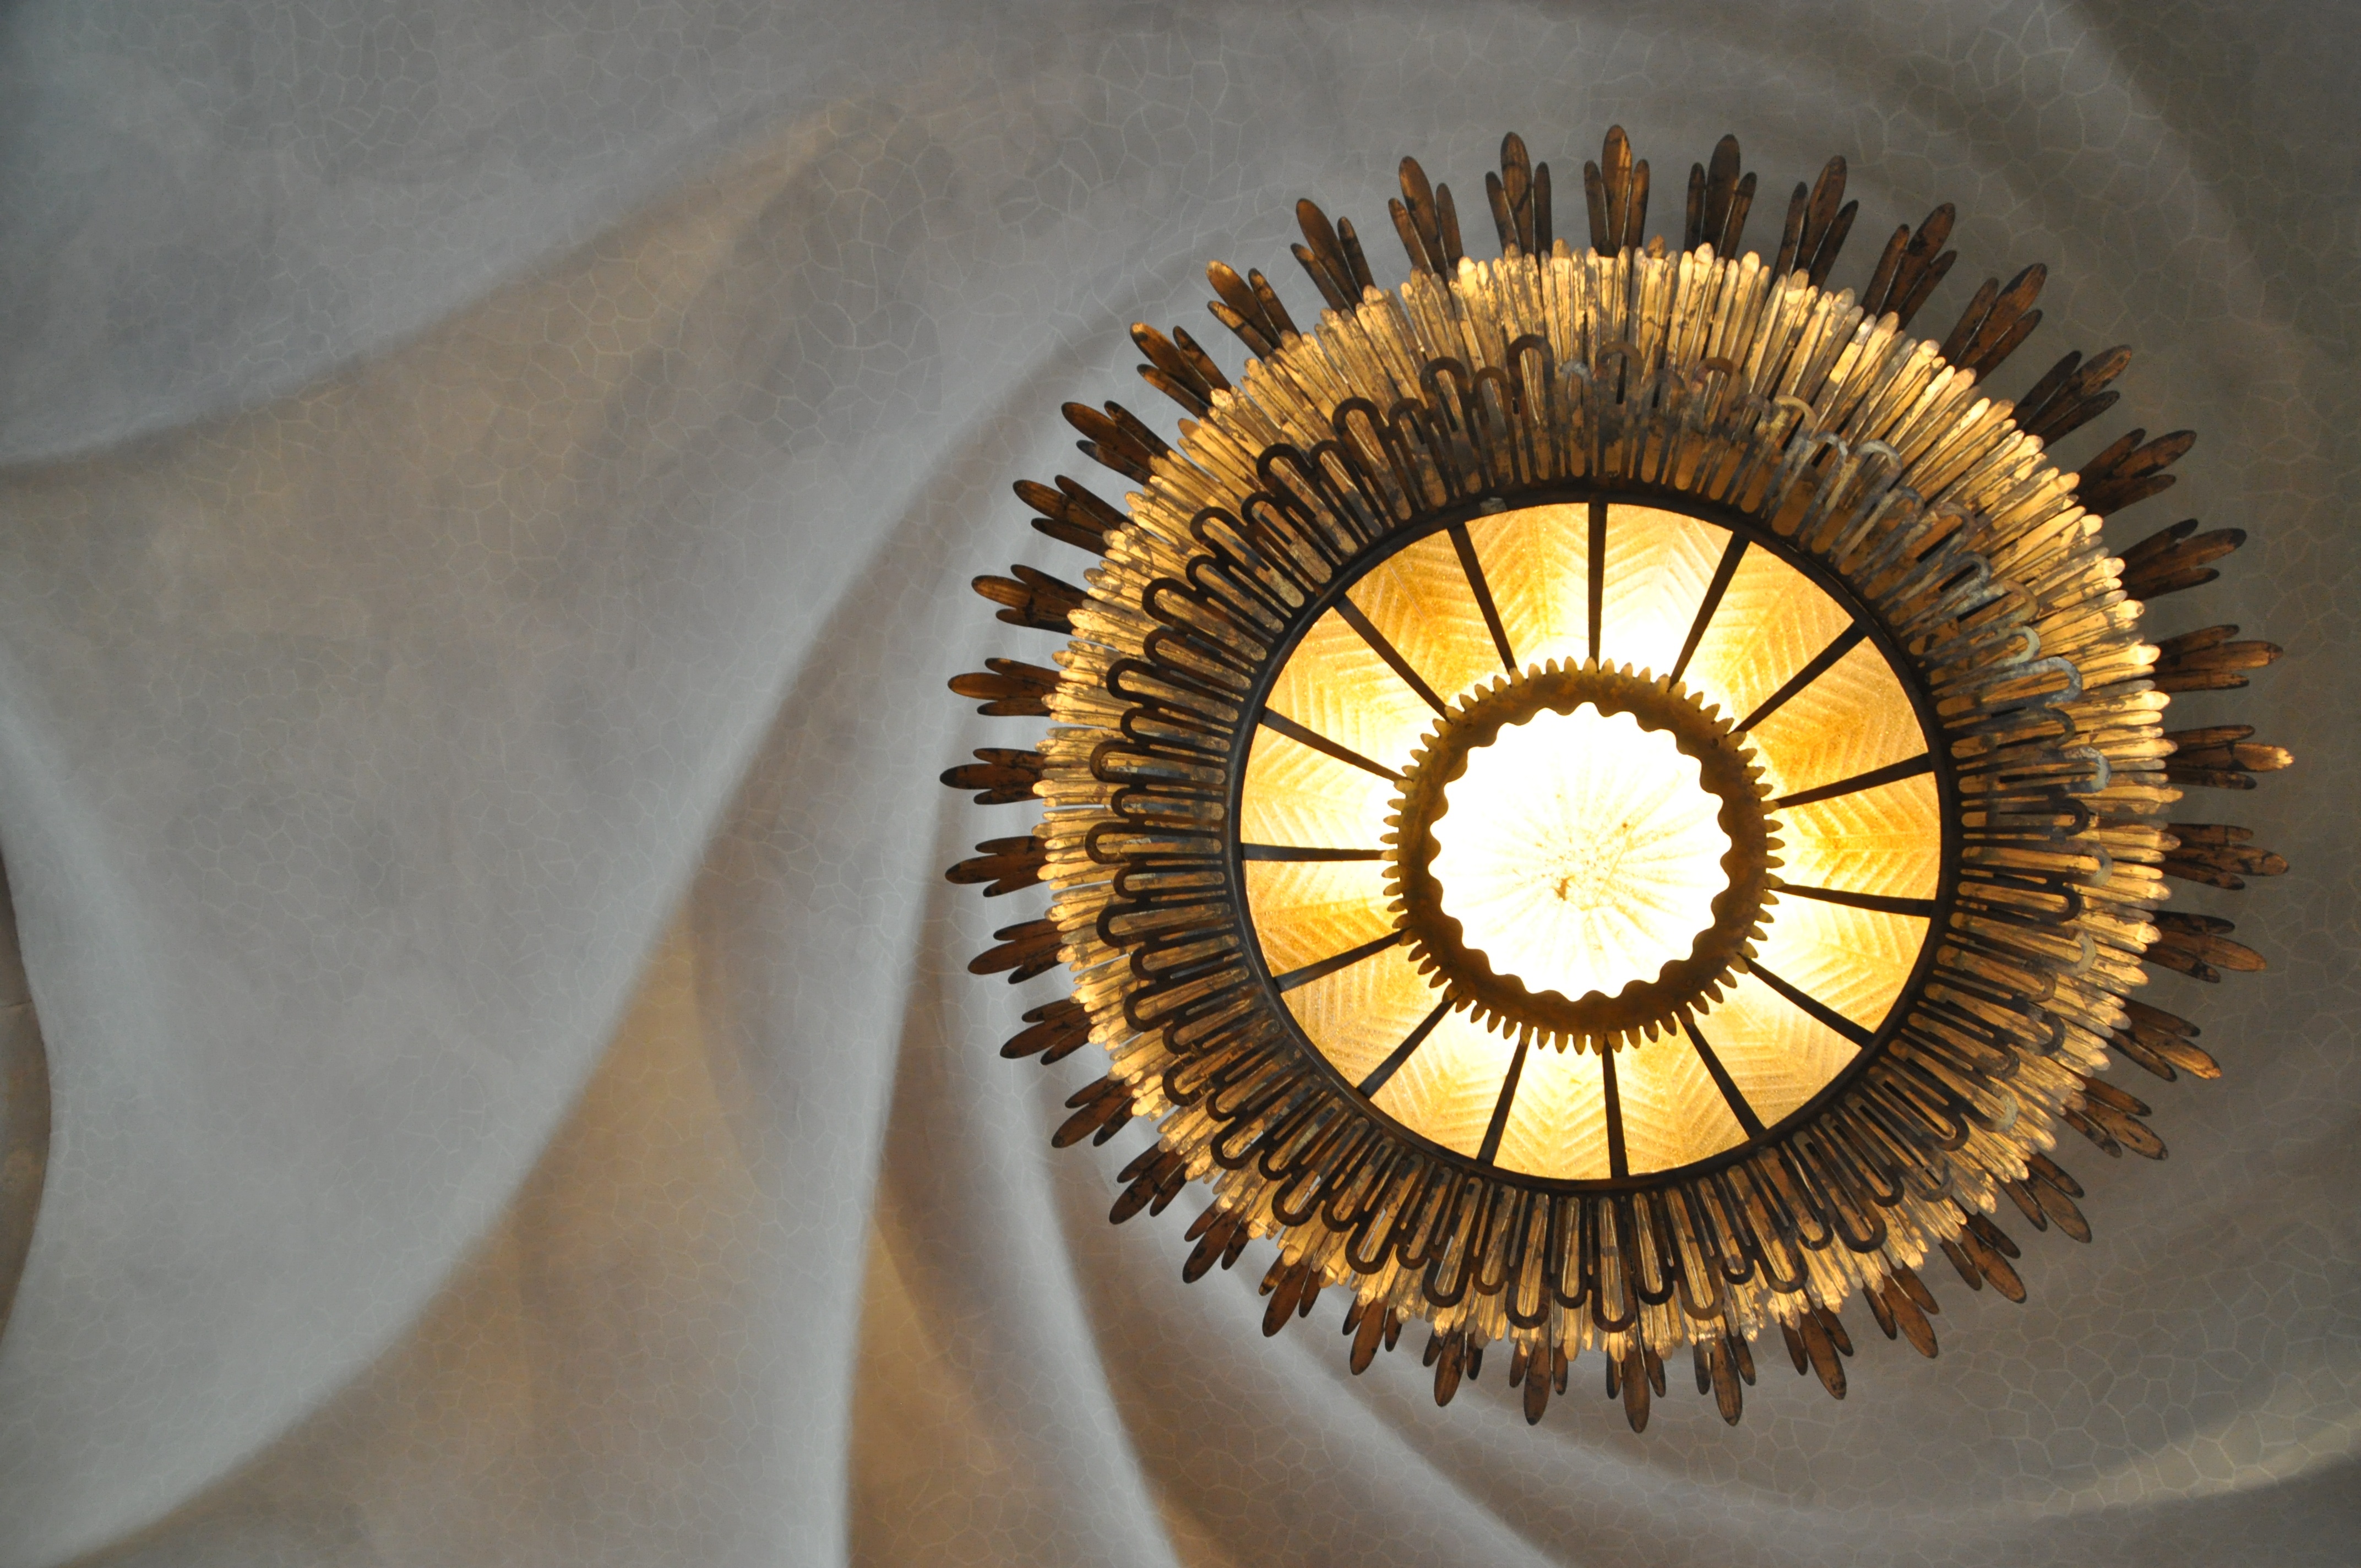
light, architecture, white, sunlight, home, ceiling, color, lamp, yellow, lighting, barcelona, circle, close up, art, fun, temple, eye, symmetry, light fixture, carving, macro photography, ceiling lamp